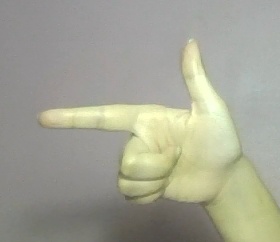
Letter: yaa